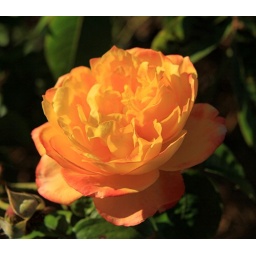
Taken in the plaza rose garden between cinderella's castle and tomorrowland